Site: brandenburg
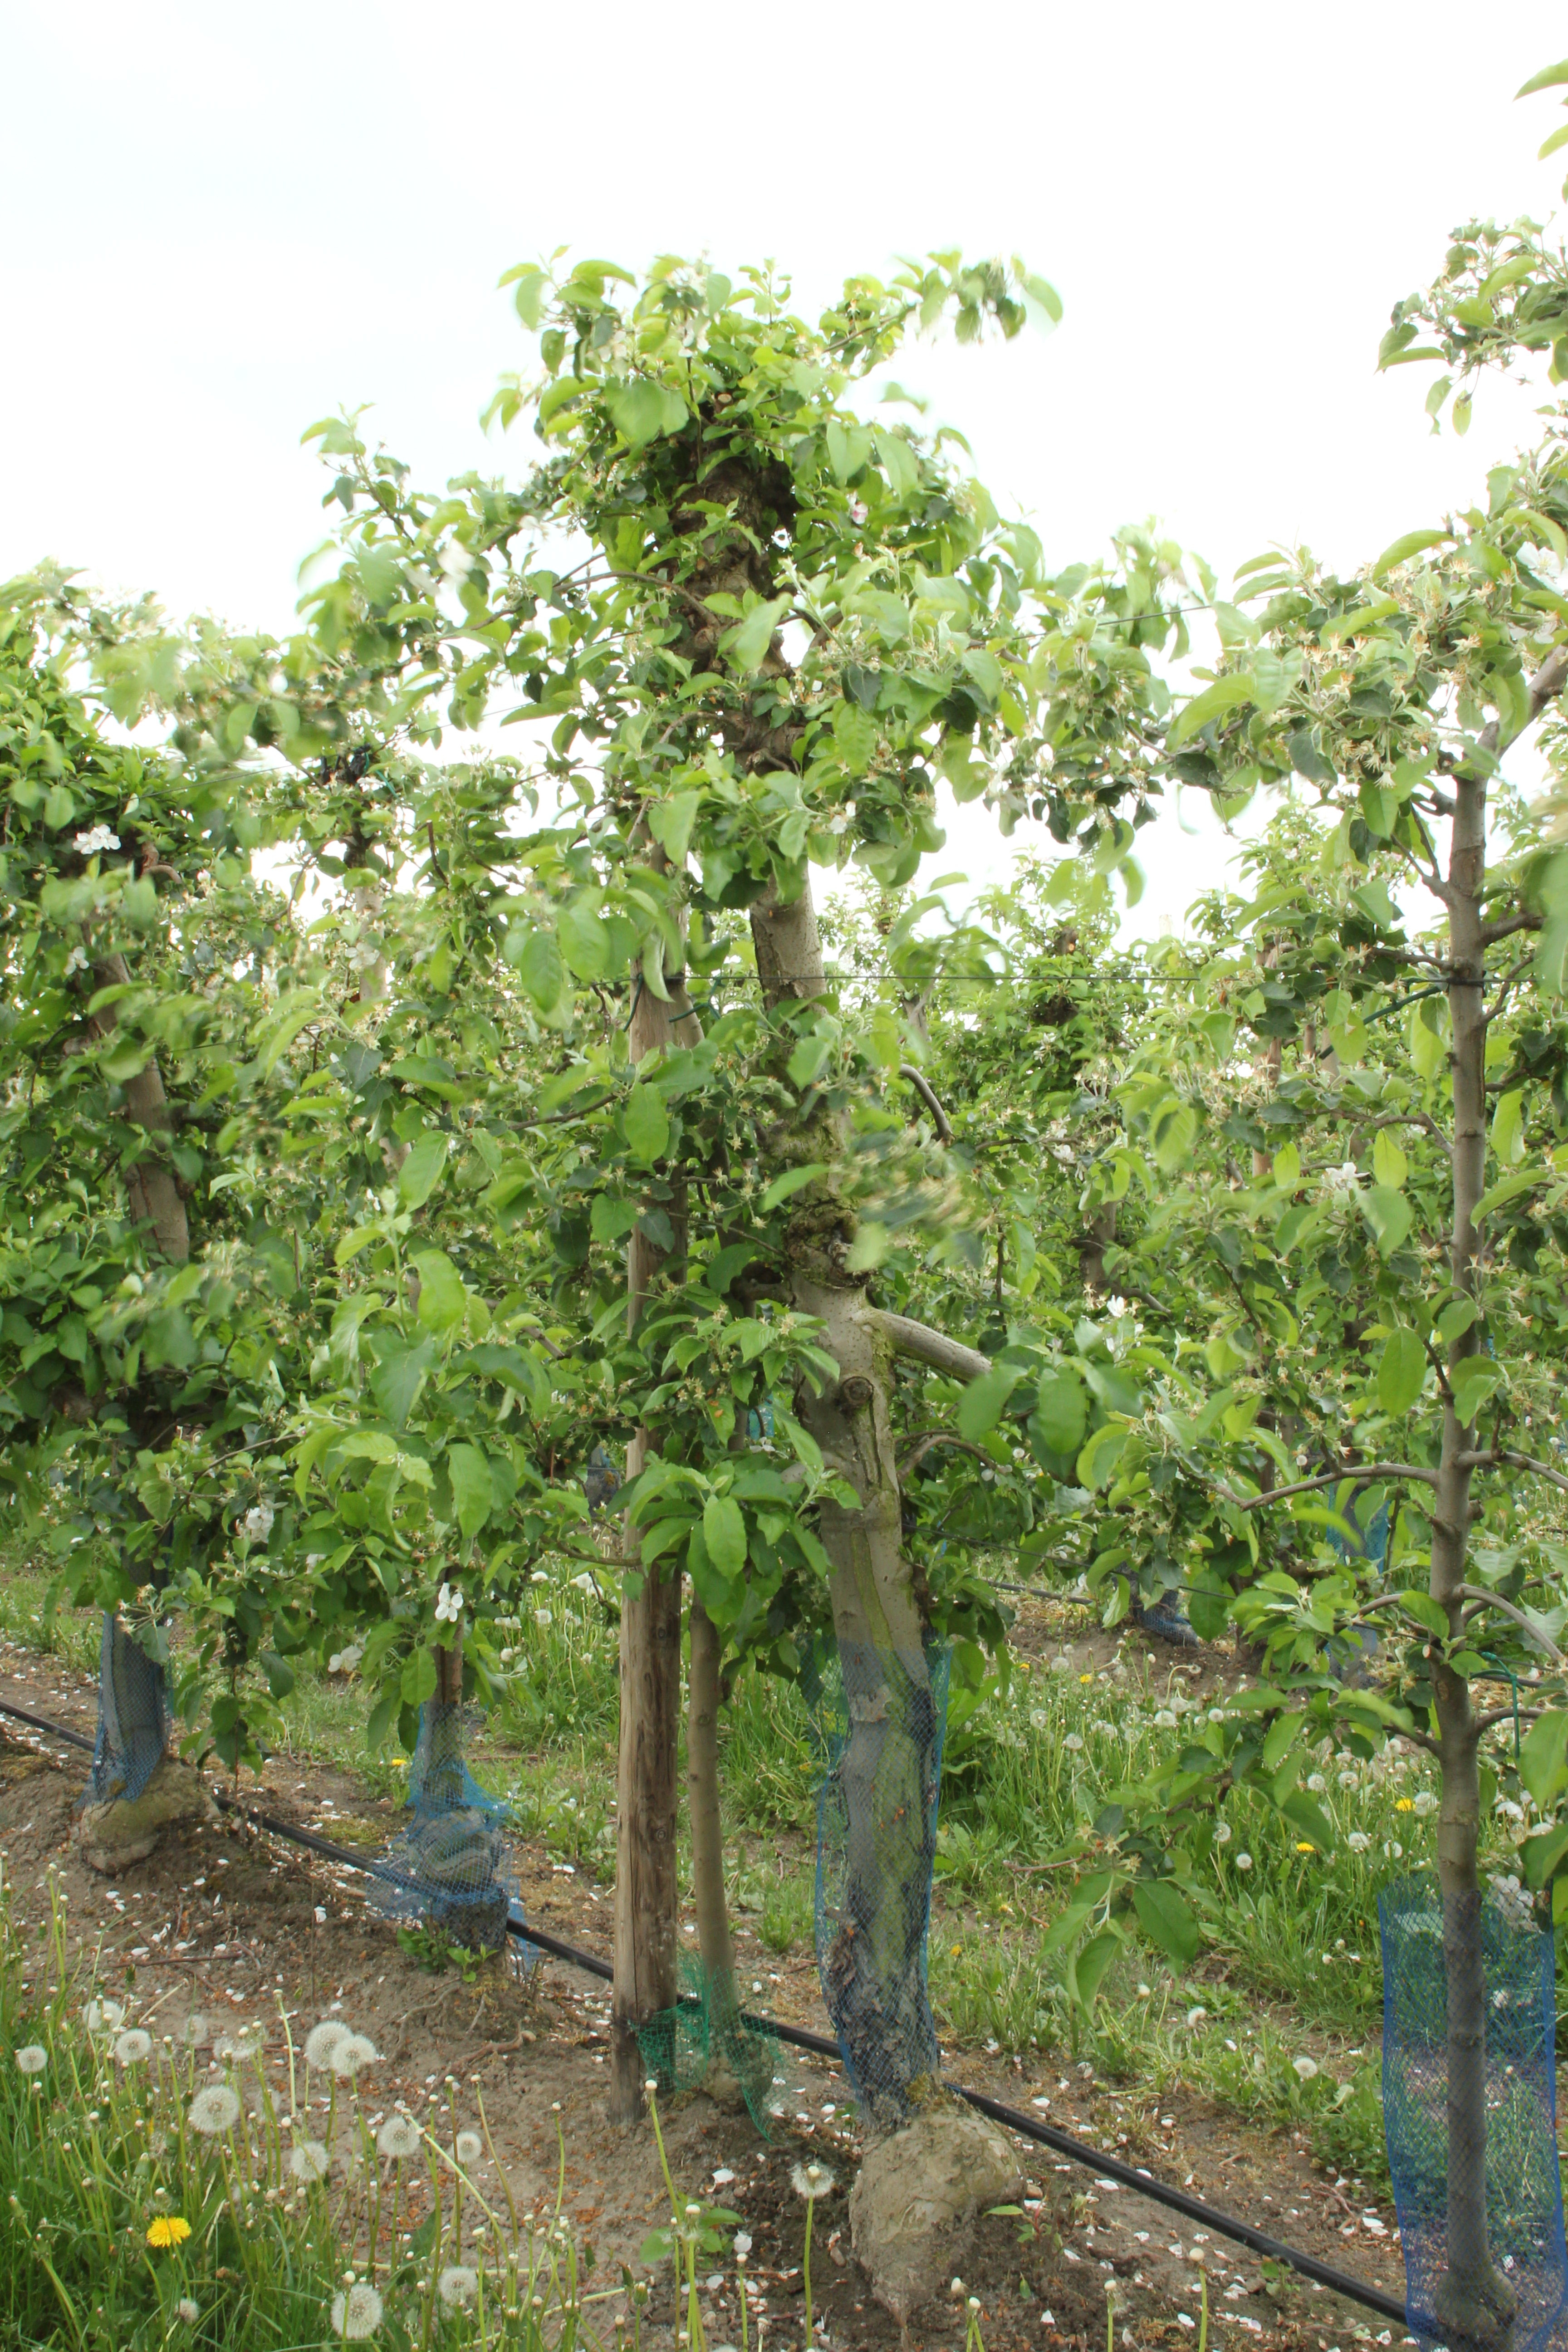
Growth stage (BBCH 67): Flowering